Khoja Zufar

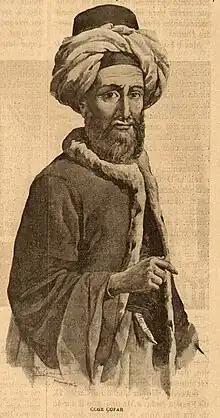
Drawing from 1899–1905

Khoja Zufar or Coje Çafar (1500 – 24 June 1546 - probably born a few years before 1500), also called Coge Sofar, or Safar Aga in Portuguese, Cosa Zaffar in Italian, and also as Khwaja Safar Salmani or Khuádja Tzaffar (خوجا زفار), was a soldier and local ruler in Western India during the 16th century. He was a leader in the failed Siege of Diu. Zufar was an experienced merchant with the distant markets of the Arabian Gulf around the Strait of Mecca and Lepanto at the Mediterranean.